Central Scientific Research Institute of Armament and Military Equipment of the Armed Forces of Ukraine

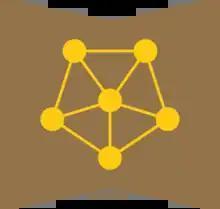

The Central Scientific Research Institute of Armament and Military Equipment of the Armed Forces of Ukraine is a research institution of the State-Customer of weapons and military equipment and carries out its activities conducting fundamental, exploratory and applied researchers.